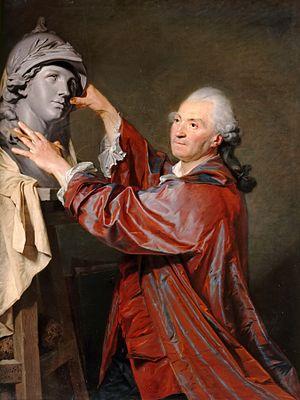
Louis-Claude Vassé, né à Paris en 1717, et mort dans cette même ville le 30 novembre 1772, est un sculpteur et dessinateur français.